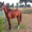
Label: horse